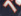
Number: 7